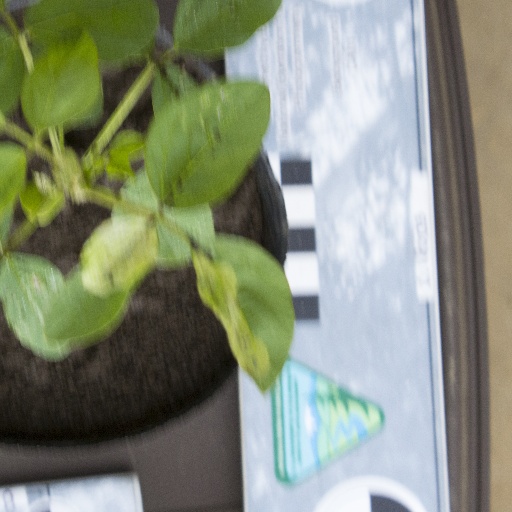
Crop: soybean